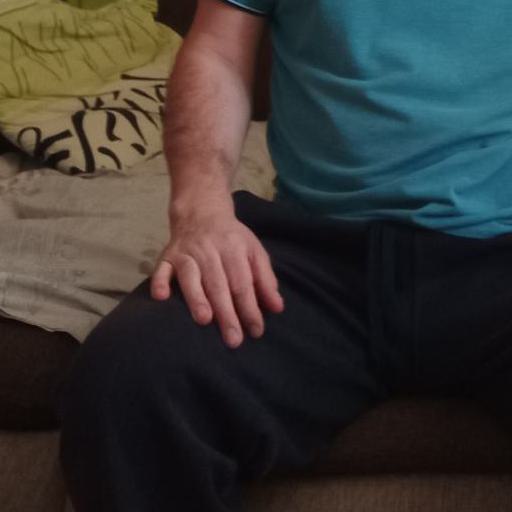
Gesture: no_gesture